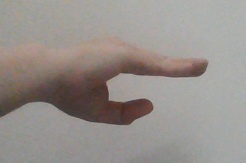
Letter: jeem